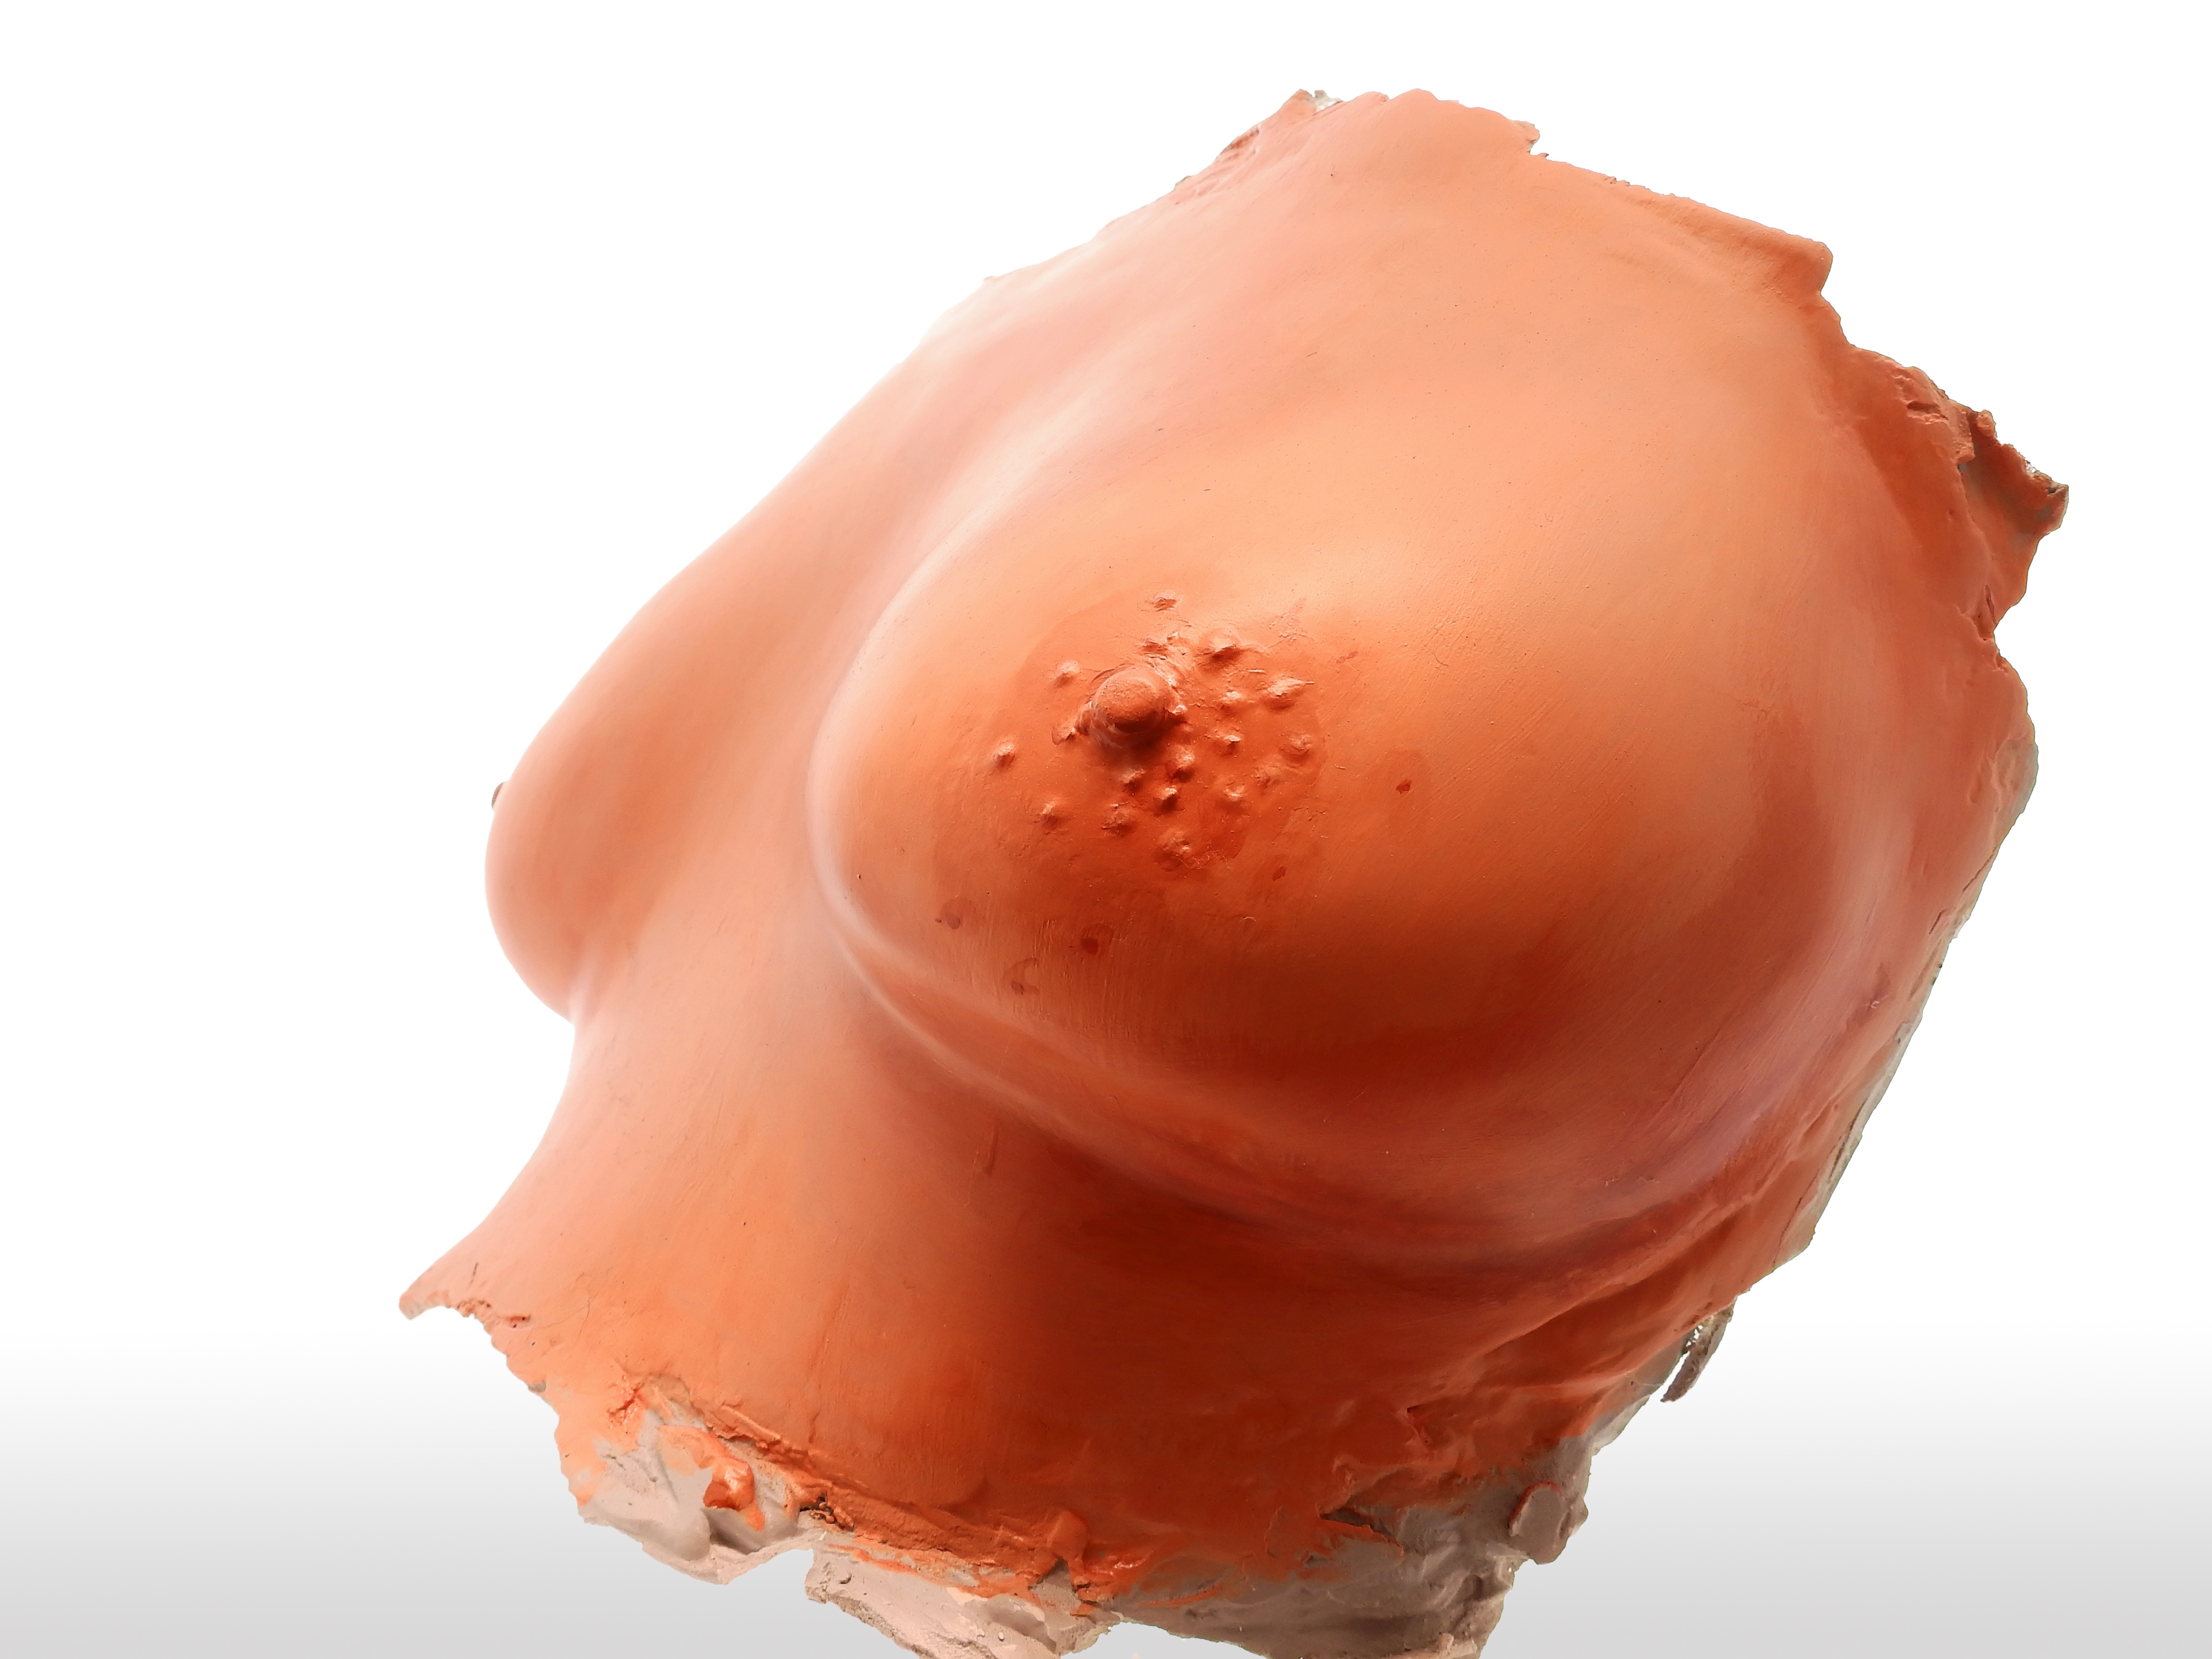
hand, woman, statue, finger, craft, artwork, mouth, conch, human body, nose, art, head, bust, organ, naked, artists, breast, act, nipple, sculptor, breasts, gypsum, reprint, chalk figure, plaster cast